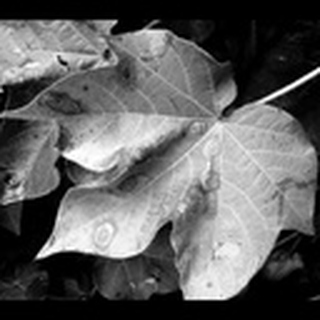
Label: cotton_target_spot